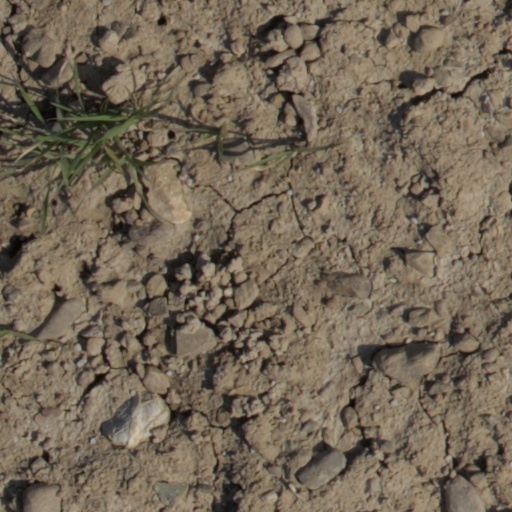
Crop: wheat